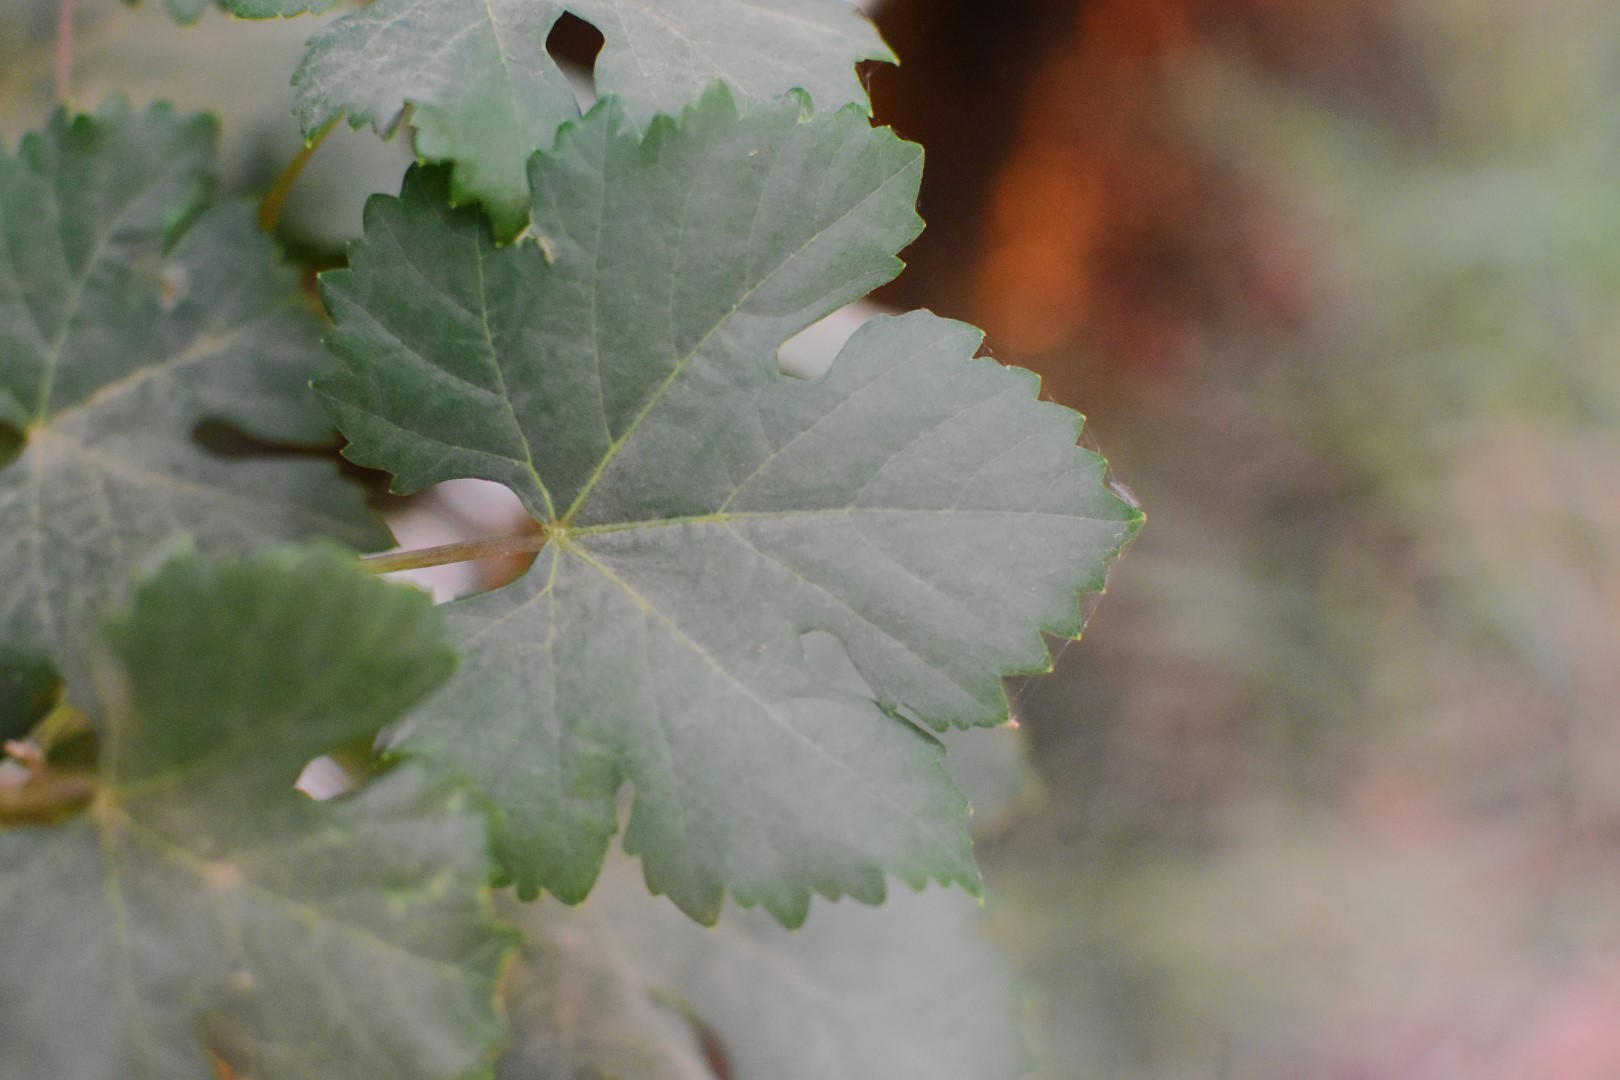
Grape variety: Aswud Balad